Submarines of the Imperial Japanese Navy

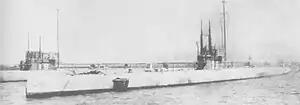
Type F1 submarines "Ro-1" (left background) and "Ro-2" (foreground).

Constructed between 1917 and 1920, ("Ro-1"-class) submarines were the first truly oceangoing Japanese submarines and the earliest to be rated as "second-class" or "medium" submarines. The Fiat-Laurenti-designed submarines had weak hulls, and they did not serve as the basis for future Japanese submarine classes.